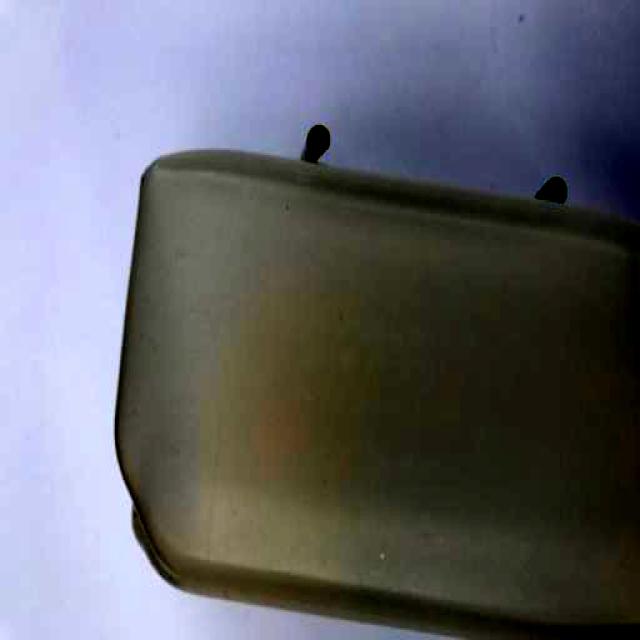
Label: Plastic